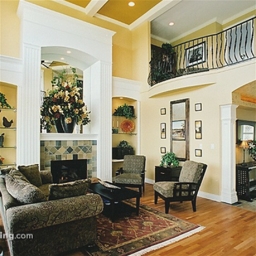
Room type: livingroom